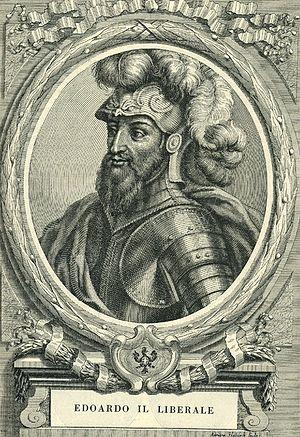
Les titres de comte, puis de duc de Savoie sont des titres de noblesse rattachés au territoire de la Savoie propre, inféodé au royaume de Bourgogne, puis d'un territoire plus vaste, au sein du Saint-Empire. Le titre de comte de Savoie est associé à la dynastie des Humbertiens, comtes en Maurienne, à l'origine de la Maison de Savoie. Il n'est utilisé qu'à partir du XIIᵉ siècle. Le titre de duc est créé au début du XVᵉ siècle, regroupant tous les territoires des États de Savoie, avant de devenir un terme principalement administratif désignant la Savoie actuelle, à la suite de l’acquisition du titre de roi de Sardaigne par les ducs de Savoie.
Édouard de Savoie, dit « le Libéral », né en 1284 à Baugé et mort le 4 novembre 1329 au château de Gentille, est un seigneur de Bresse, avant de prendre le titre de comte de Savoie, duc d'Aoste et de Maurienne de 1323 à 1329.